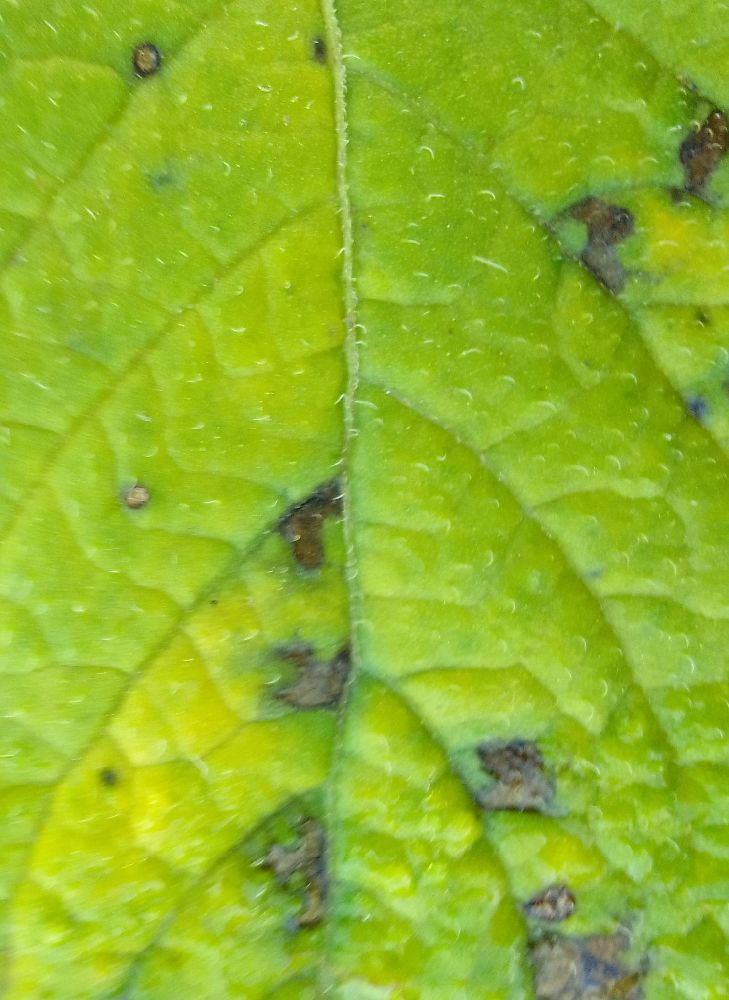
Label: Early blight